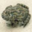
Label: frog